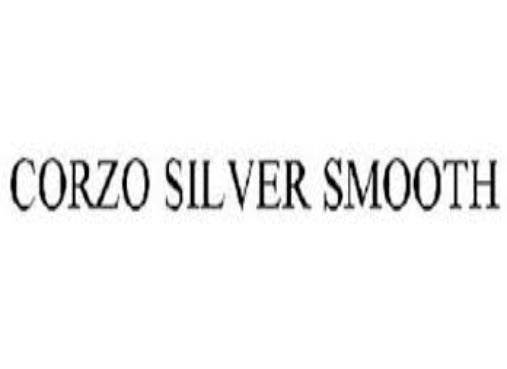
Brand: corzo
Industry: Necessities